Gunflint Range

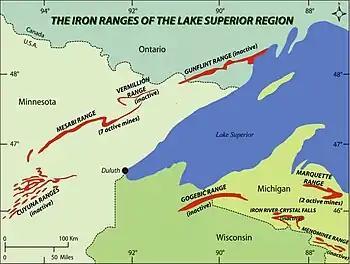
Lake Superior Iron Ranges

The Gunflint Range is an iron ore deposit in northern Minnesota in the United States and Northwestern Ontario, Canada. The range extends from the extreme northern portion of Cook County, Minnesota into the Thunder Bay District, Ontario.